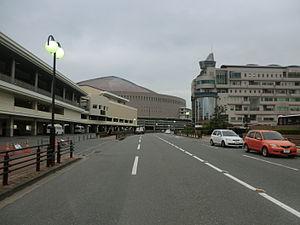
AKB48 est un groupe féminin de J-pop créé en 2005, à l'effectif changeant, composé à l'origine de vingt jeunes chanteuses et idoles réparties en cinq équipes : Team A, Team K, Team B, Team 4 et Team 8. La Team 4, qui avait été dissoute en 2012, a été reformée l'année suivante.